Louisiana Tech Bulldogs basketball

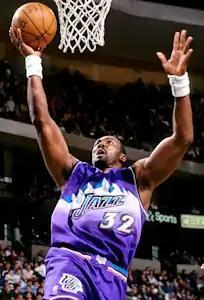
Karl Malone, whose no. 32 was retired by Louisiana

The Thomas Assembly Center is an 8,000-seat multi-purpose arena in Ruston, Louisiana. The arena, named for its benefactor and businessman Samuel M. Thomas, is home to the Division I NCAA Louisiana Tech University Bulldogs men's basketball team.